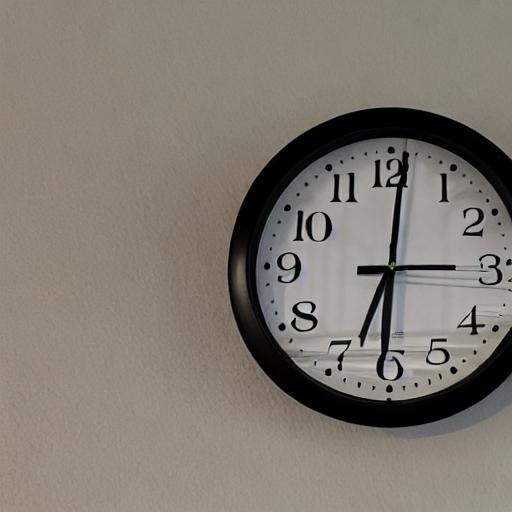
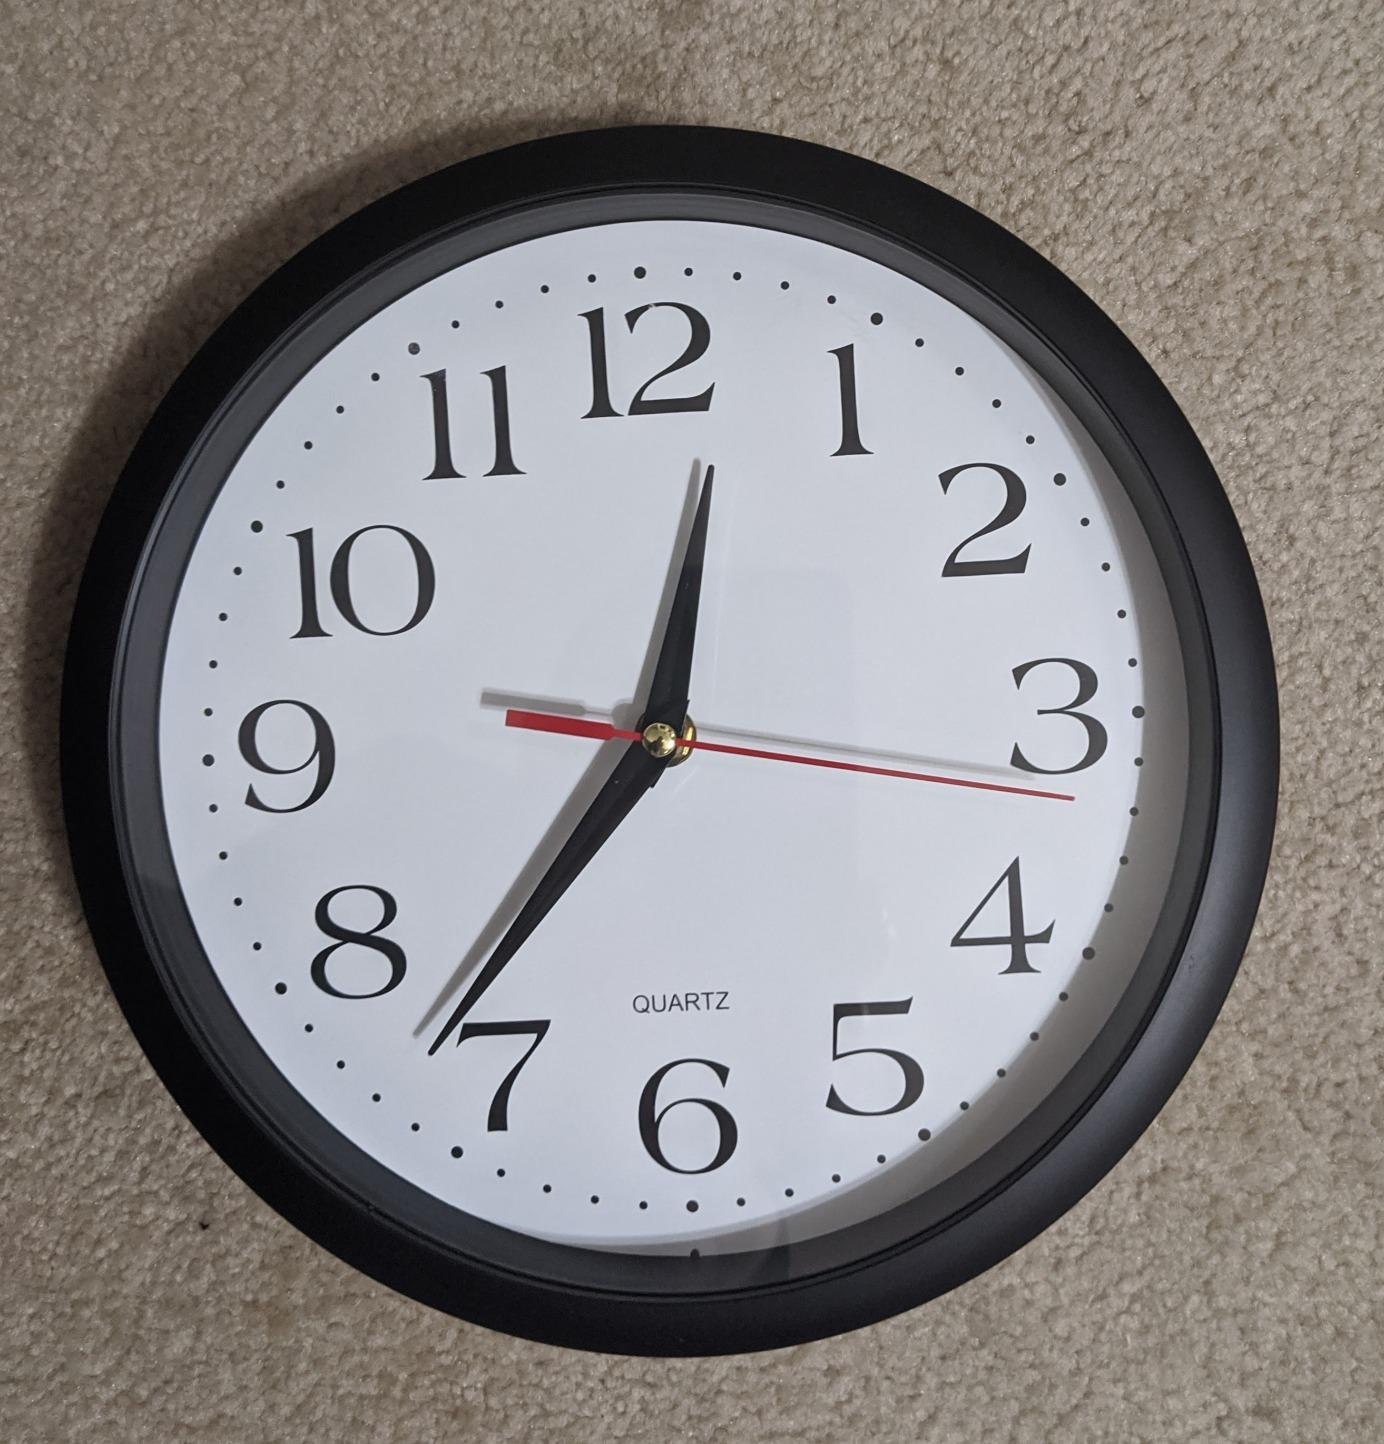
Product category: clock
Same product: no